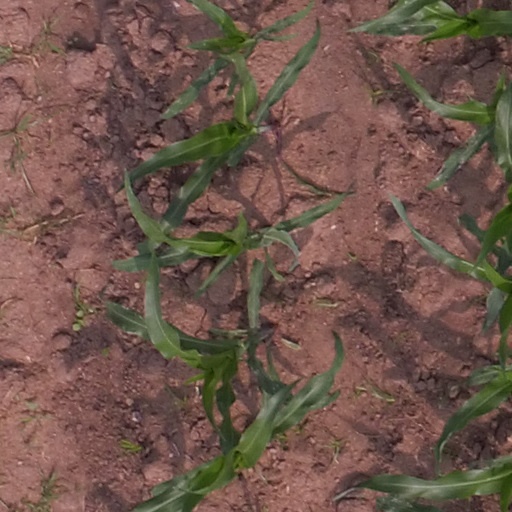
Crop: maize; corn